Patrick Kavanagh Centre

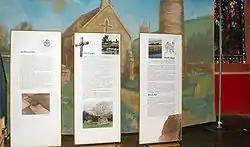
Interior Patrick Kavanagh Centre

The centre houses exhibitions outlining Kavanagh's life story as well as the history of the surrounding area. It includes a topographical model of the area, a model illustrating Kavanagh's poem, "A Christmas Childhood" paintings, and informational panels on the poet. The Peter Kavanagh hand press is on loan from the Kavanagh Archive of University College Dublin. Kavanagh's Death Mask which was formerly owned by John Ryan is also on display. There are many other memorabilia on display including letters, and the font Kavanagh was baptised in.